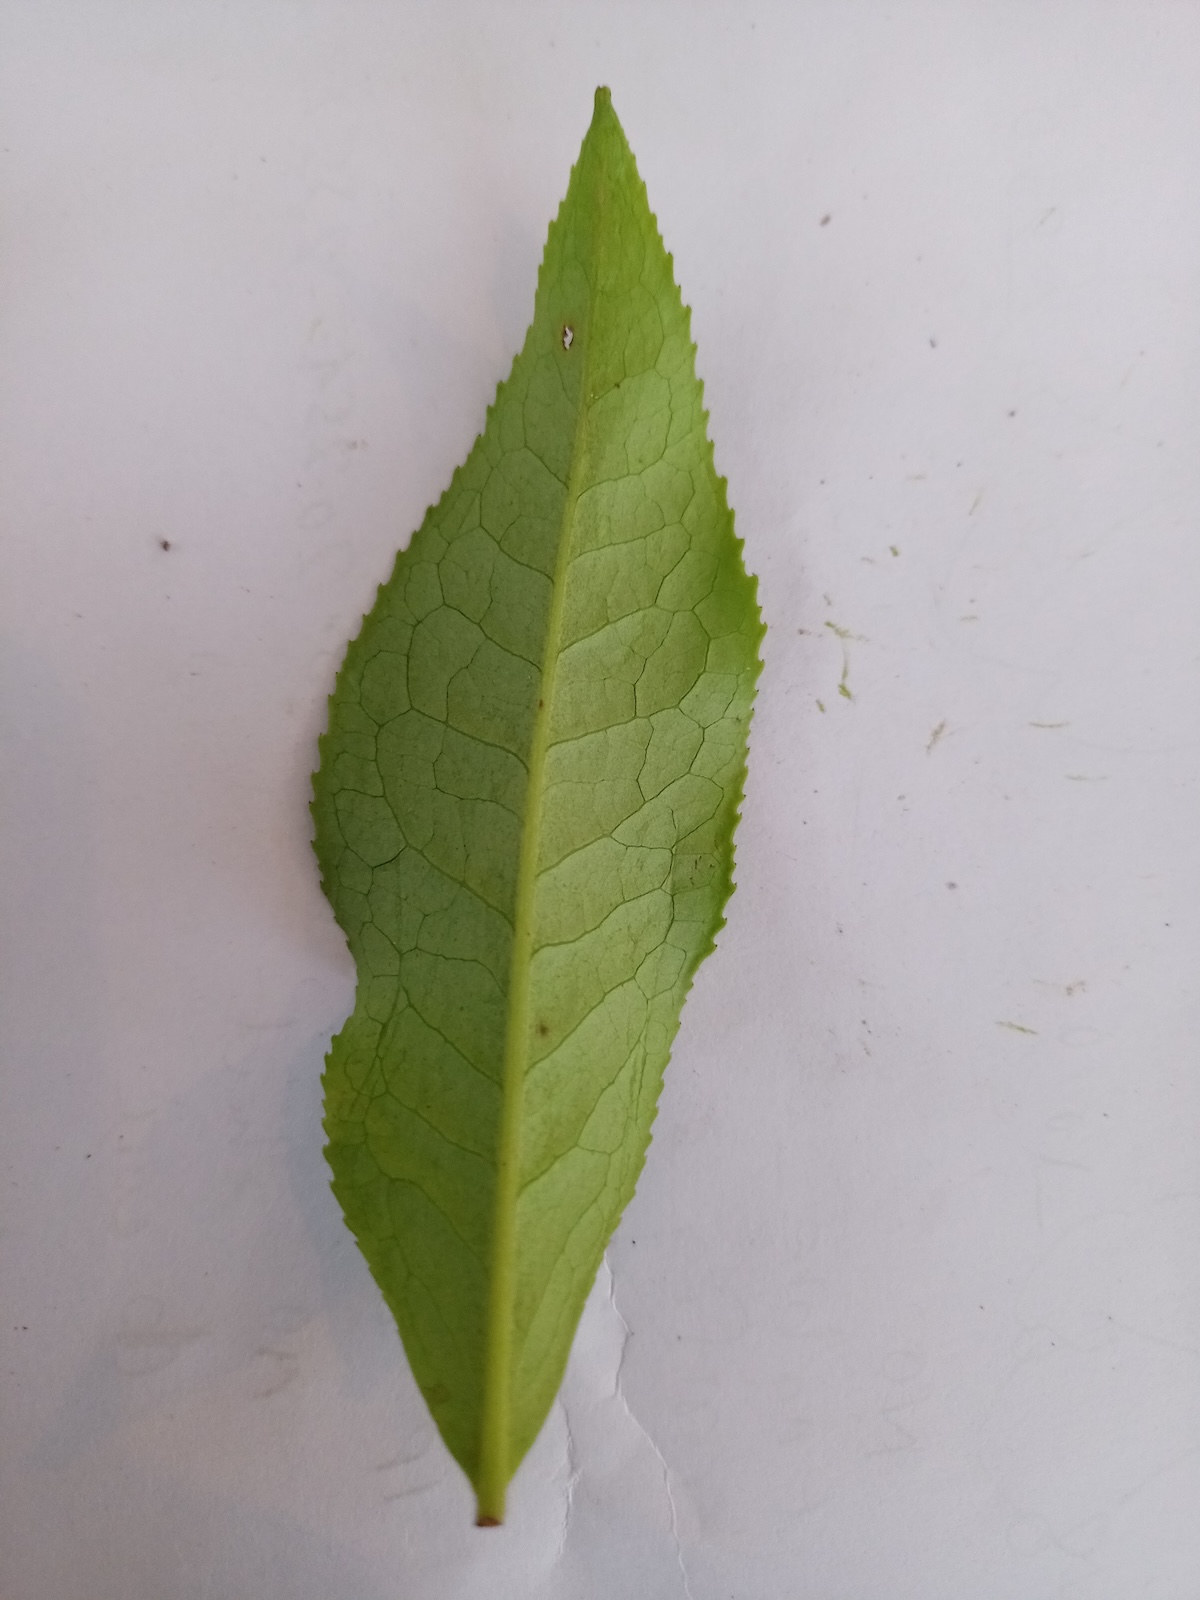
Label: Healthy leaf